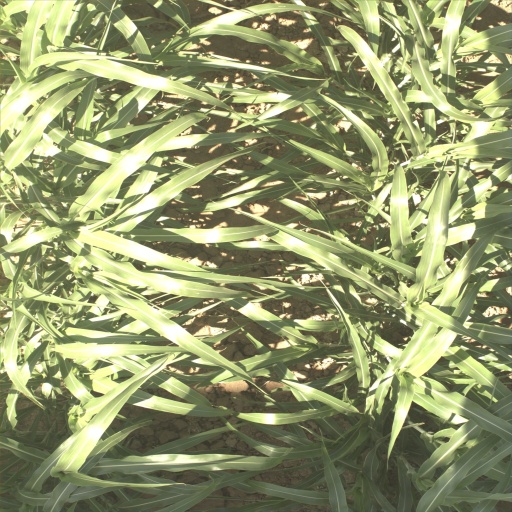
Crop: sorghum